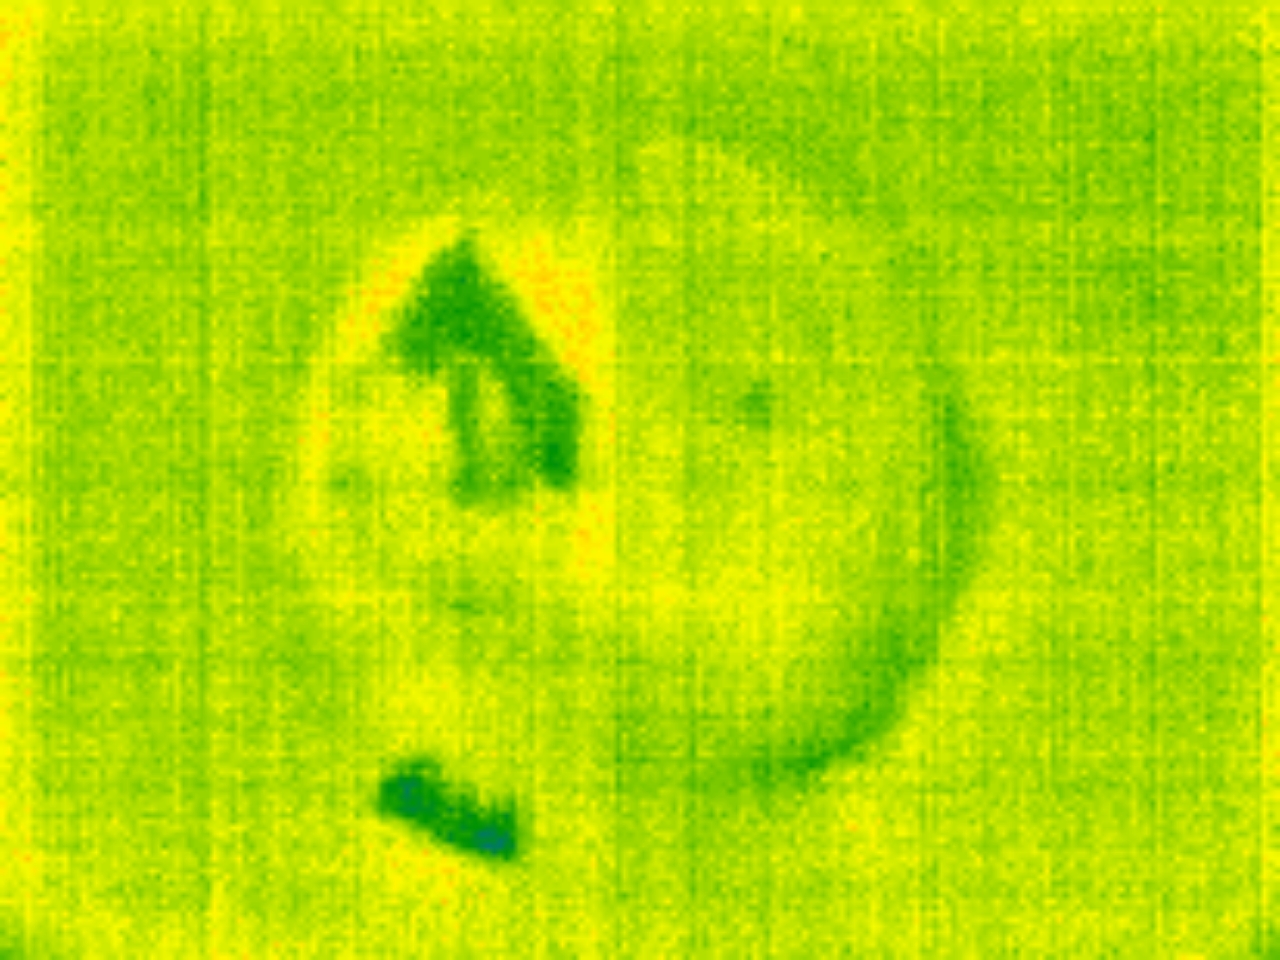
Label: Minor Defect